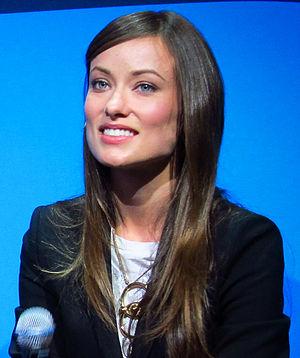
Olivia Jane Cockburn, dite Olivia Wilde, est une actrice, réalisatrice et productrice américaine, née le 10 mars 1984 à New York.